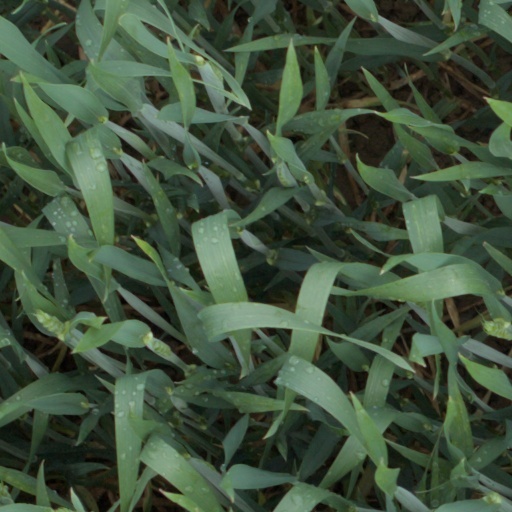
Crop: wheat